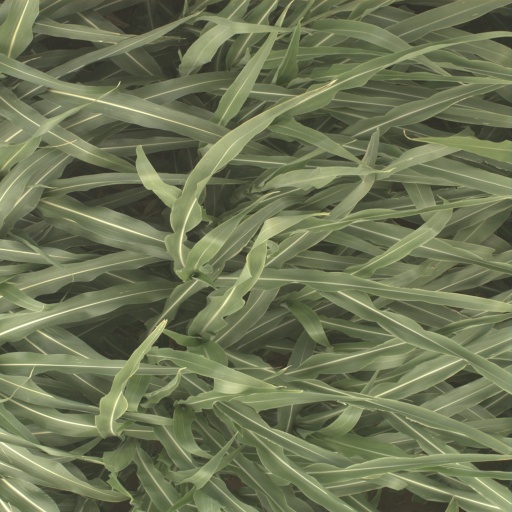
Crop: sorghum